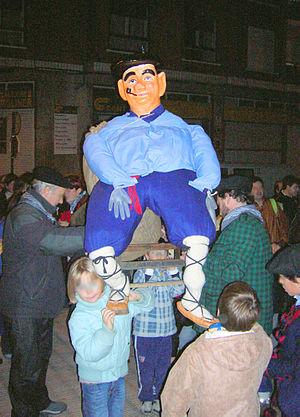
Areso est une ville et une municipalité de la Communauté forale de Navarre au nord de l'Espagne.